Licia Colò

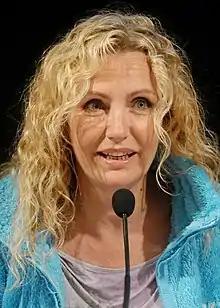
Licia Colò - Trento Film Festival 2014

Licia Colò (born July 7, 1962) is an Italian TV hostess and journalist.